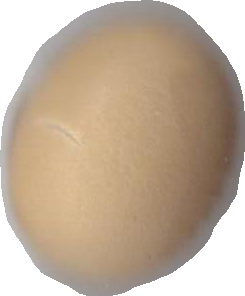
Variety: Dega